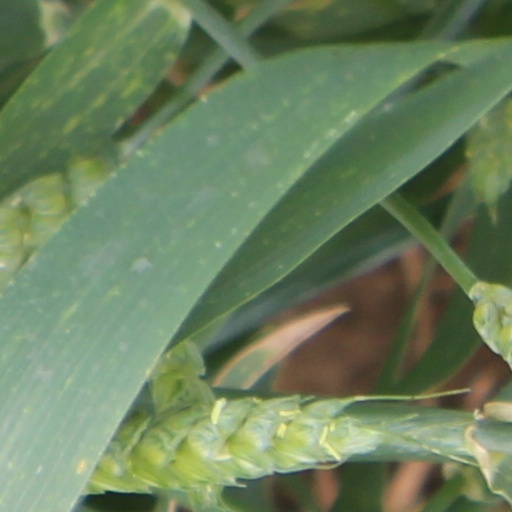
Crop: wheat